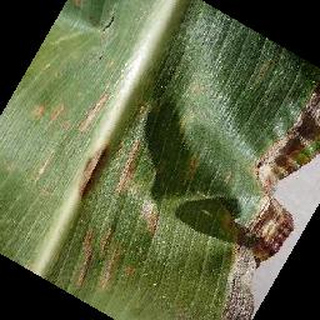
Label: corn_cercospora_leaf_spot